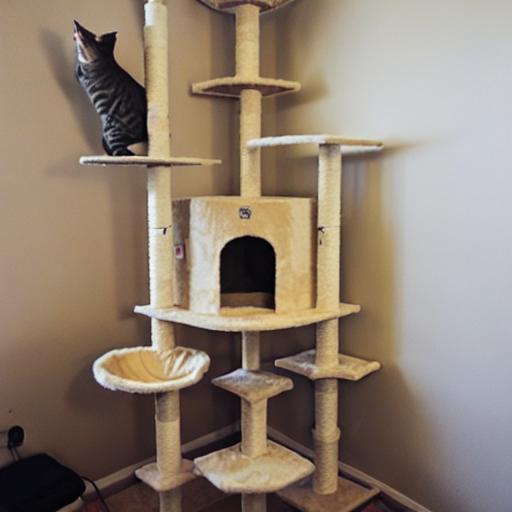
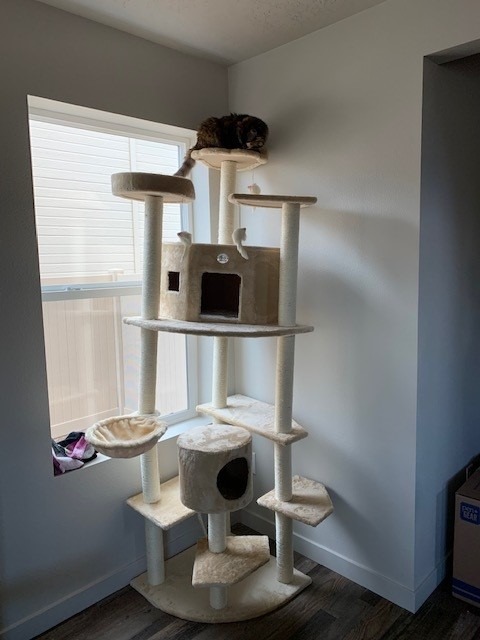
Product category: items_cat tree
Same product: no